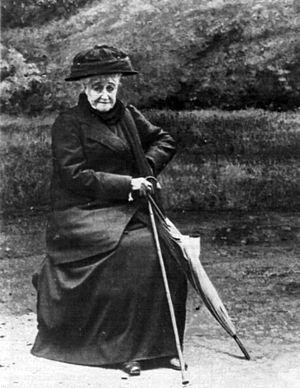
La loi du 22 juin 1886 relative aux membres des familles ayant régné en France, souvent appelée loi d'exil, est une loi d'interdiction de séjour en France, votée sous la Troisième République, visant les chefs des familles ayant régné en France et leurs héritiers directs dans l'ordre de primogéniture. Elle s'apparente à une loi d'exil ou de bannissement, comme il en fut adopté en France lors des changements de régime ou dans d'autres pays, à l'encontre de monarques déchus et de leur famille. Cette loi, abrogée en 1950, interdisait aussi l'exercice de toute fonction publique aux autres membres de ces familles et les rendait susceptibles d'interdiction du territoire de la République.
María Eugenia Ignacia Agustina de Palafox y Kirkpatrick, 19ᵉ comtesse de Teba — dite Eugénie de Montijo —, née le 5 mai 1826 à Grenade et morte le 11 juillet 1920 à Madrid, est l'épouse de Napoléon III, empereur des Français. À ce titre, elle porte le titre d'impératrice des Français du 29 janvier 1853 au 4 septembre 1870.